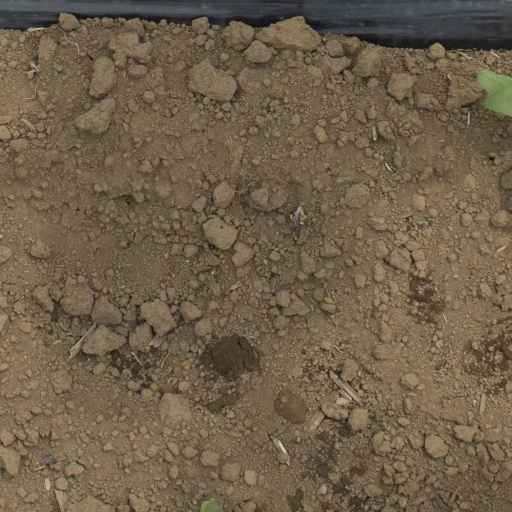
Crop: Jerusalem artichoke